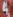
Number: 4